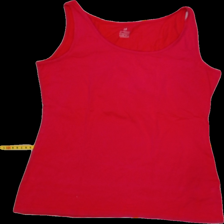
View: front
Type: Tank top
Category: Ladies
Brand: Not Applicable
Colors: Pink
Material: 80% Cotton 20% Wool
Pattern: Plain
Cut: C-collar
Size: M
Season: All
Trend: No trend
Stains: No
Damage: 0
Price range: <50
Recommended usage: Export
Comment: Washed out